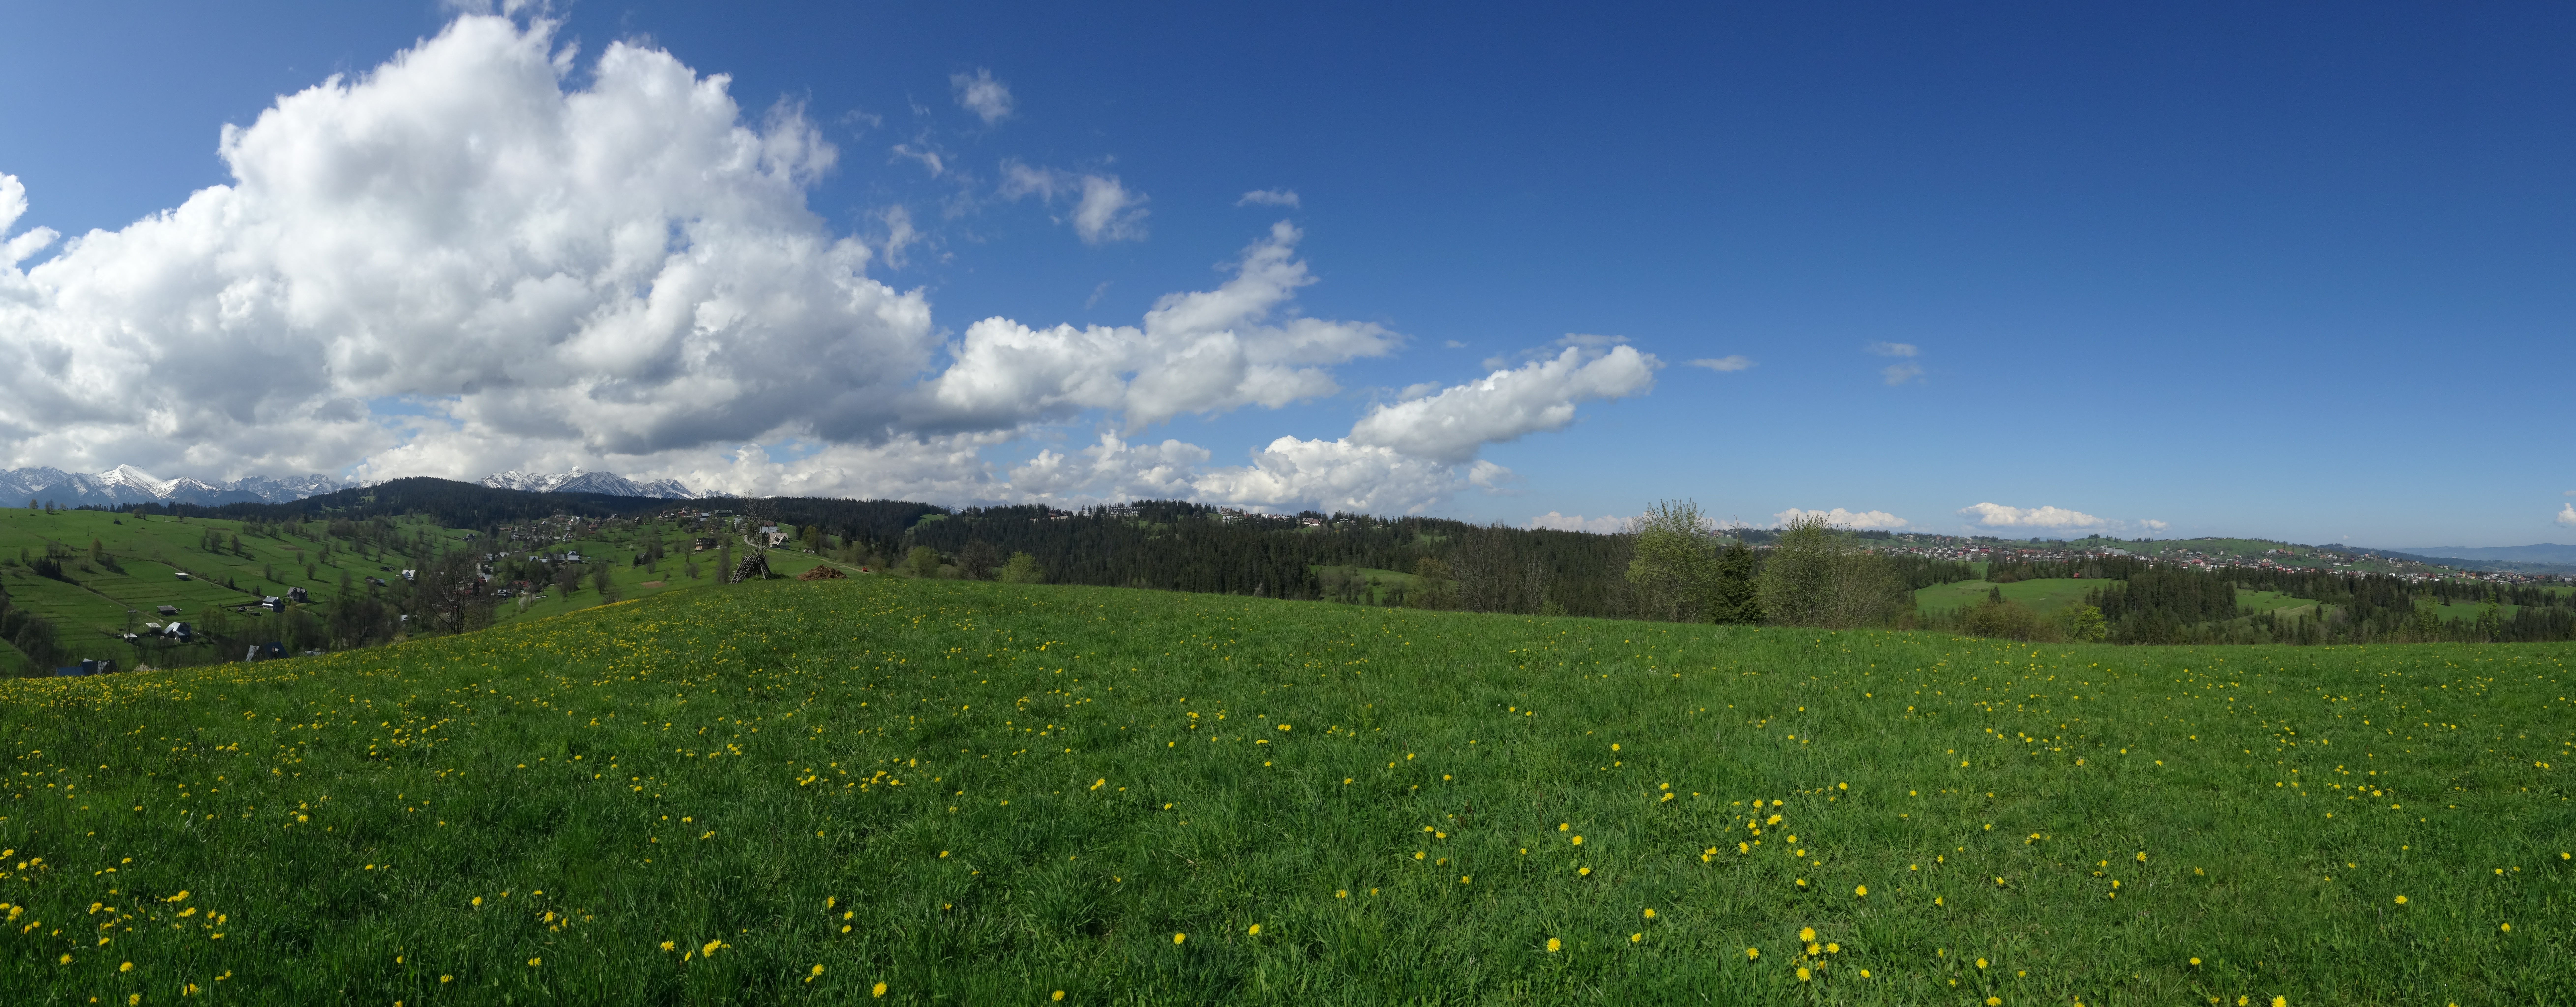
landscape, grass, horizon, mountain, cloud, sky, trail, field, meadow, prairie, sunlight, hill, valley, mountain range, panorama, pasture, soil, agriculture, tourism, ridge, plain, mountains, grassland, poland, plantation, plateau, habitat, ecosystem, tatry, steppe, rural area, tatra bukovina, natural environment, geographical feature, mountainous landforms, land lot